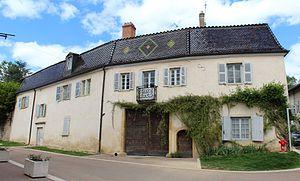
Relais de Poste, Guéreins.
Cet article recense les monuments historiques de l'Ain, en France.
Guéreins est une commune française, située dans le département de l'Ain en région Auvergne-Rhône-Alpes. Elle appartient à l'unité urbaine de Belleville, au nord de l'aire urbaine de Lyon.
Le relais de poste de Guéreins est un relais de poste situé à Guéreins, en France.